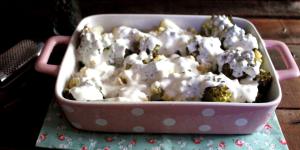
bechamel keto